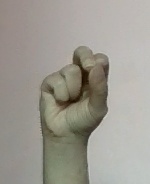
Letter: gaaf